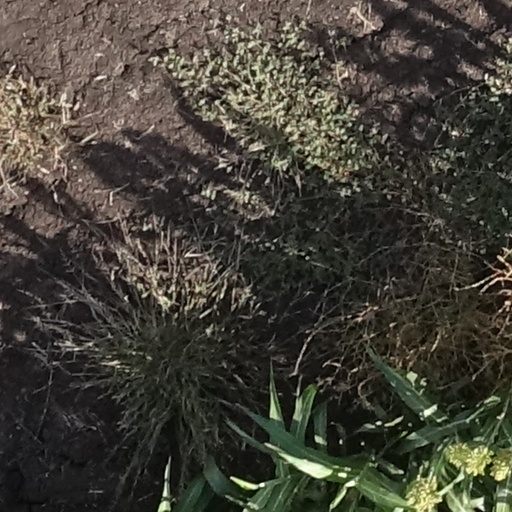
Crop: sorghum